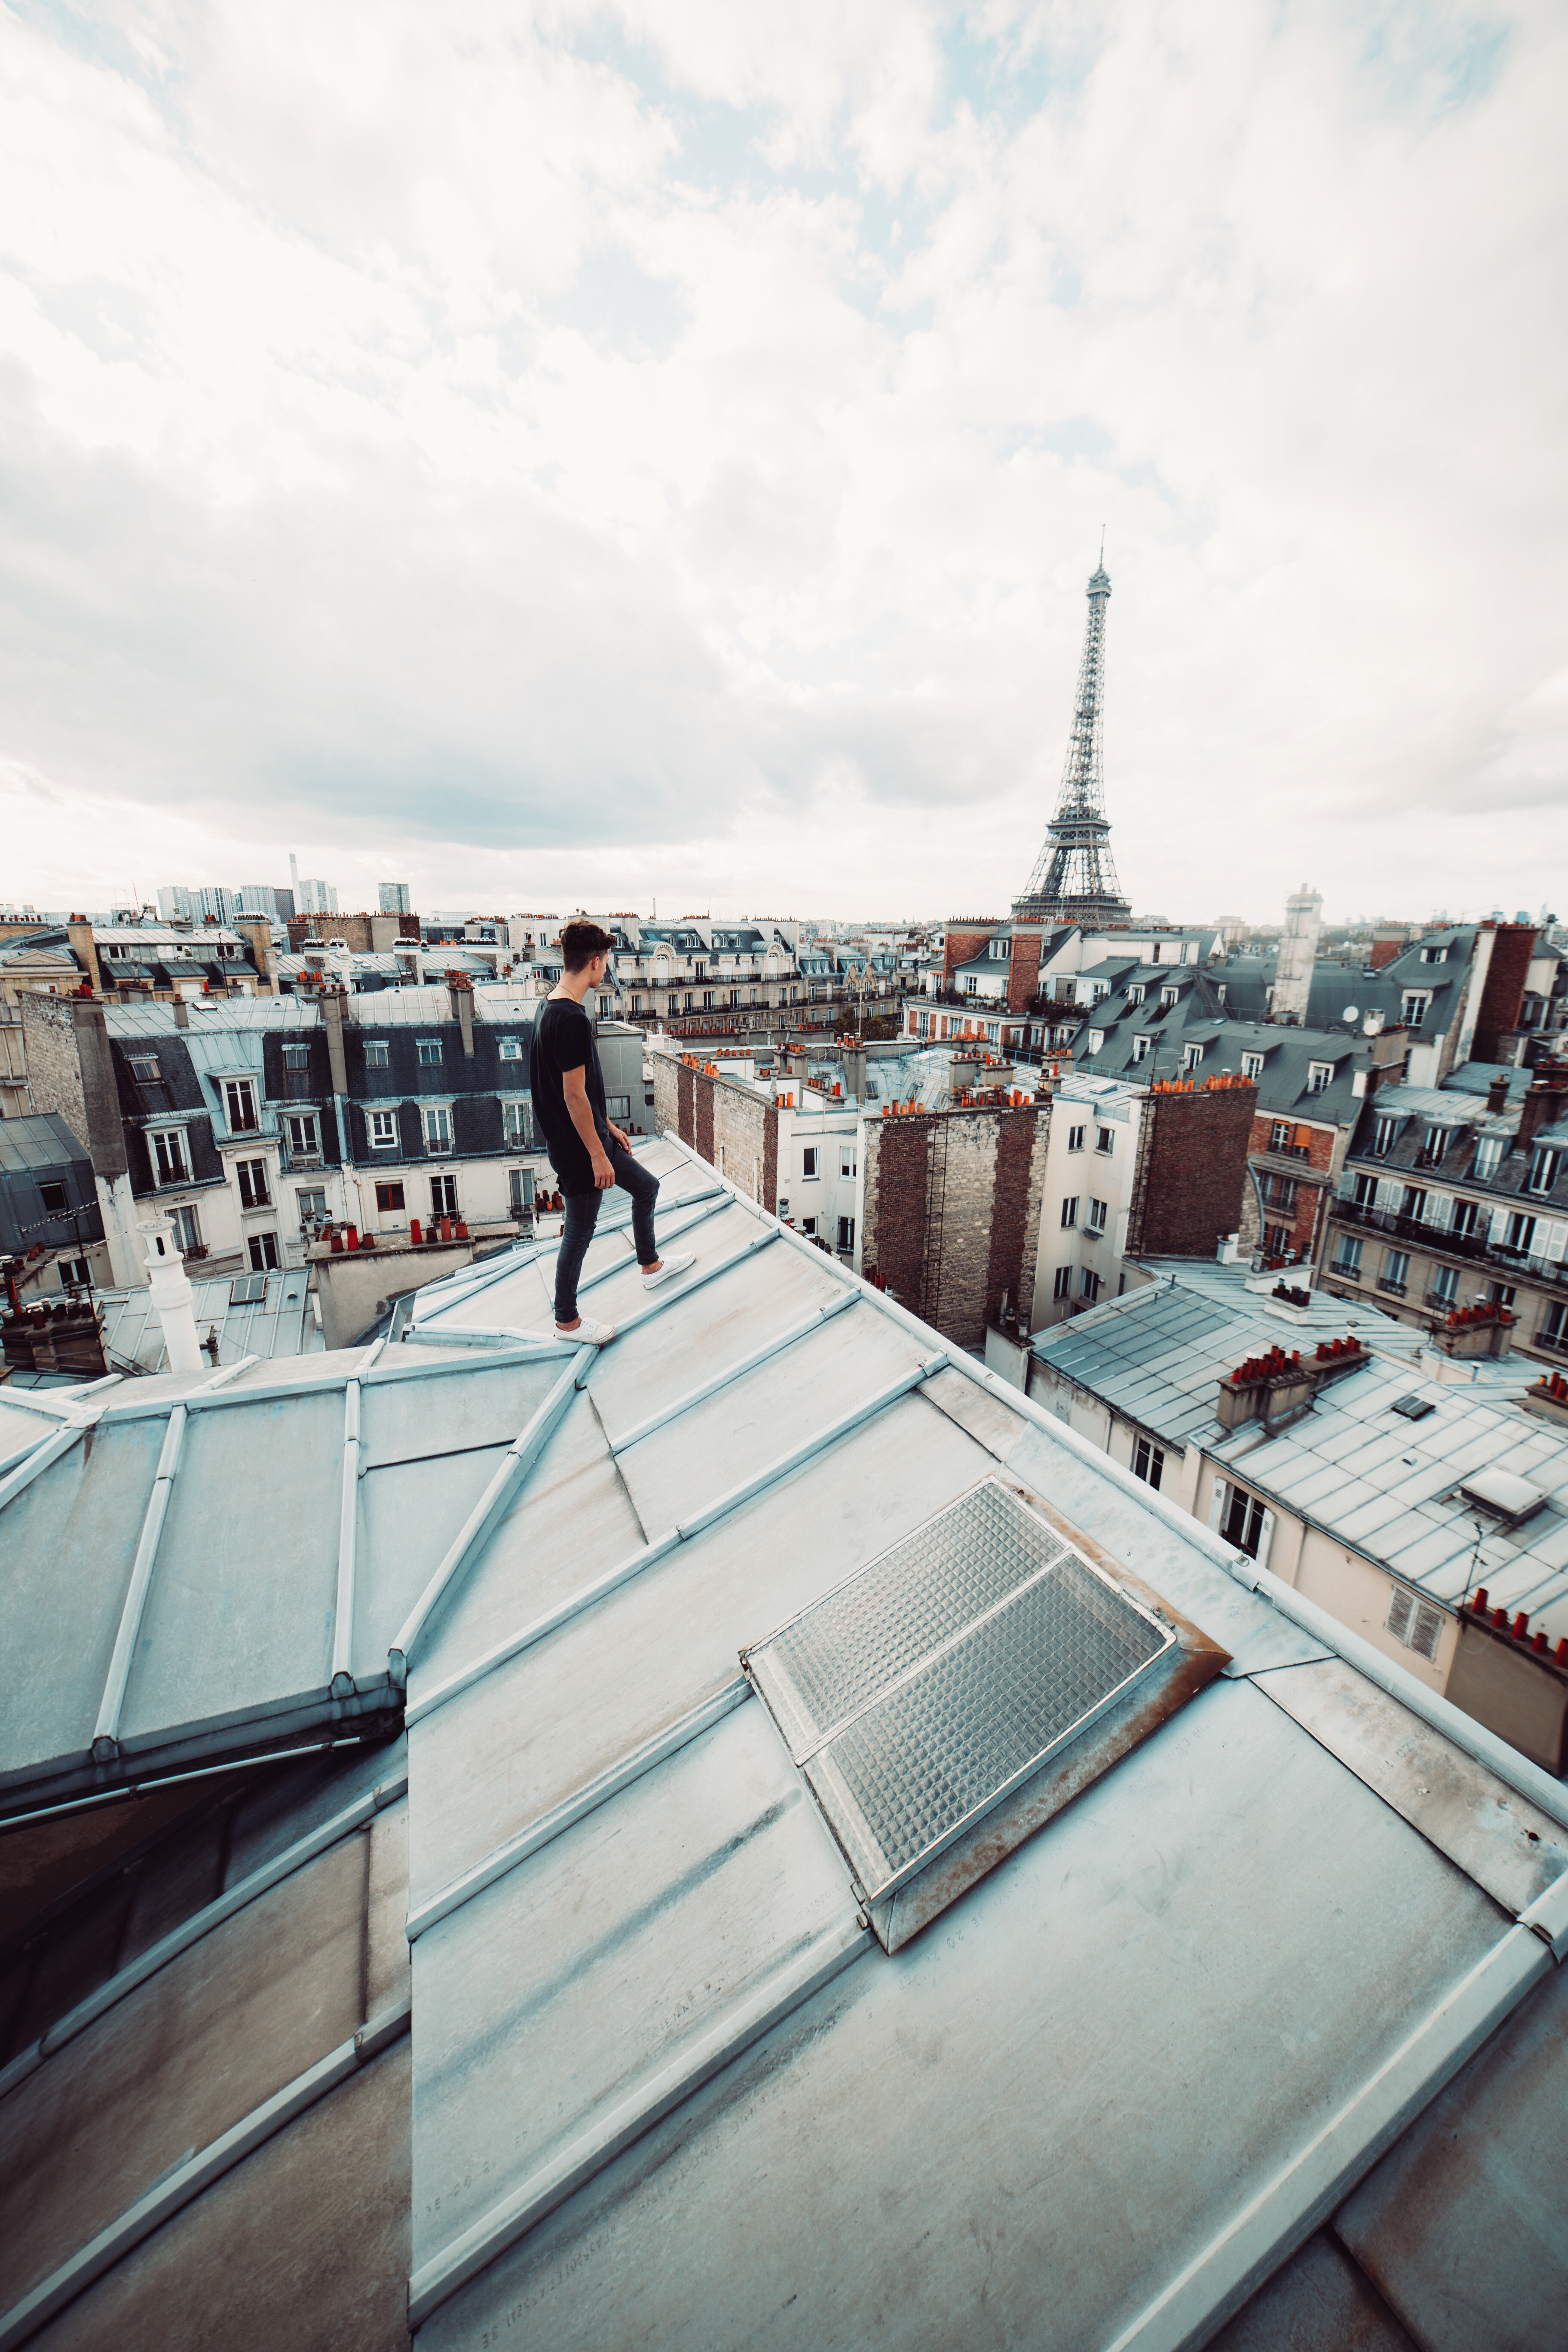
roof, urban area, architecture, sky, city, tourism, building, vacation, photography, street, house